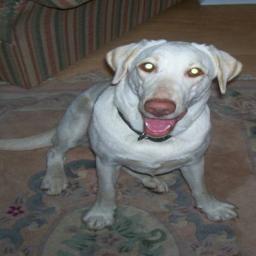
Animal: dogs